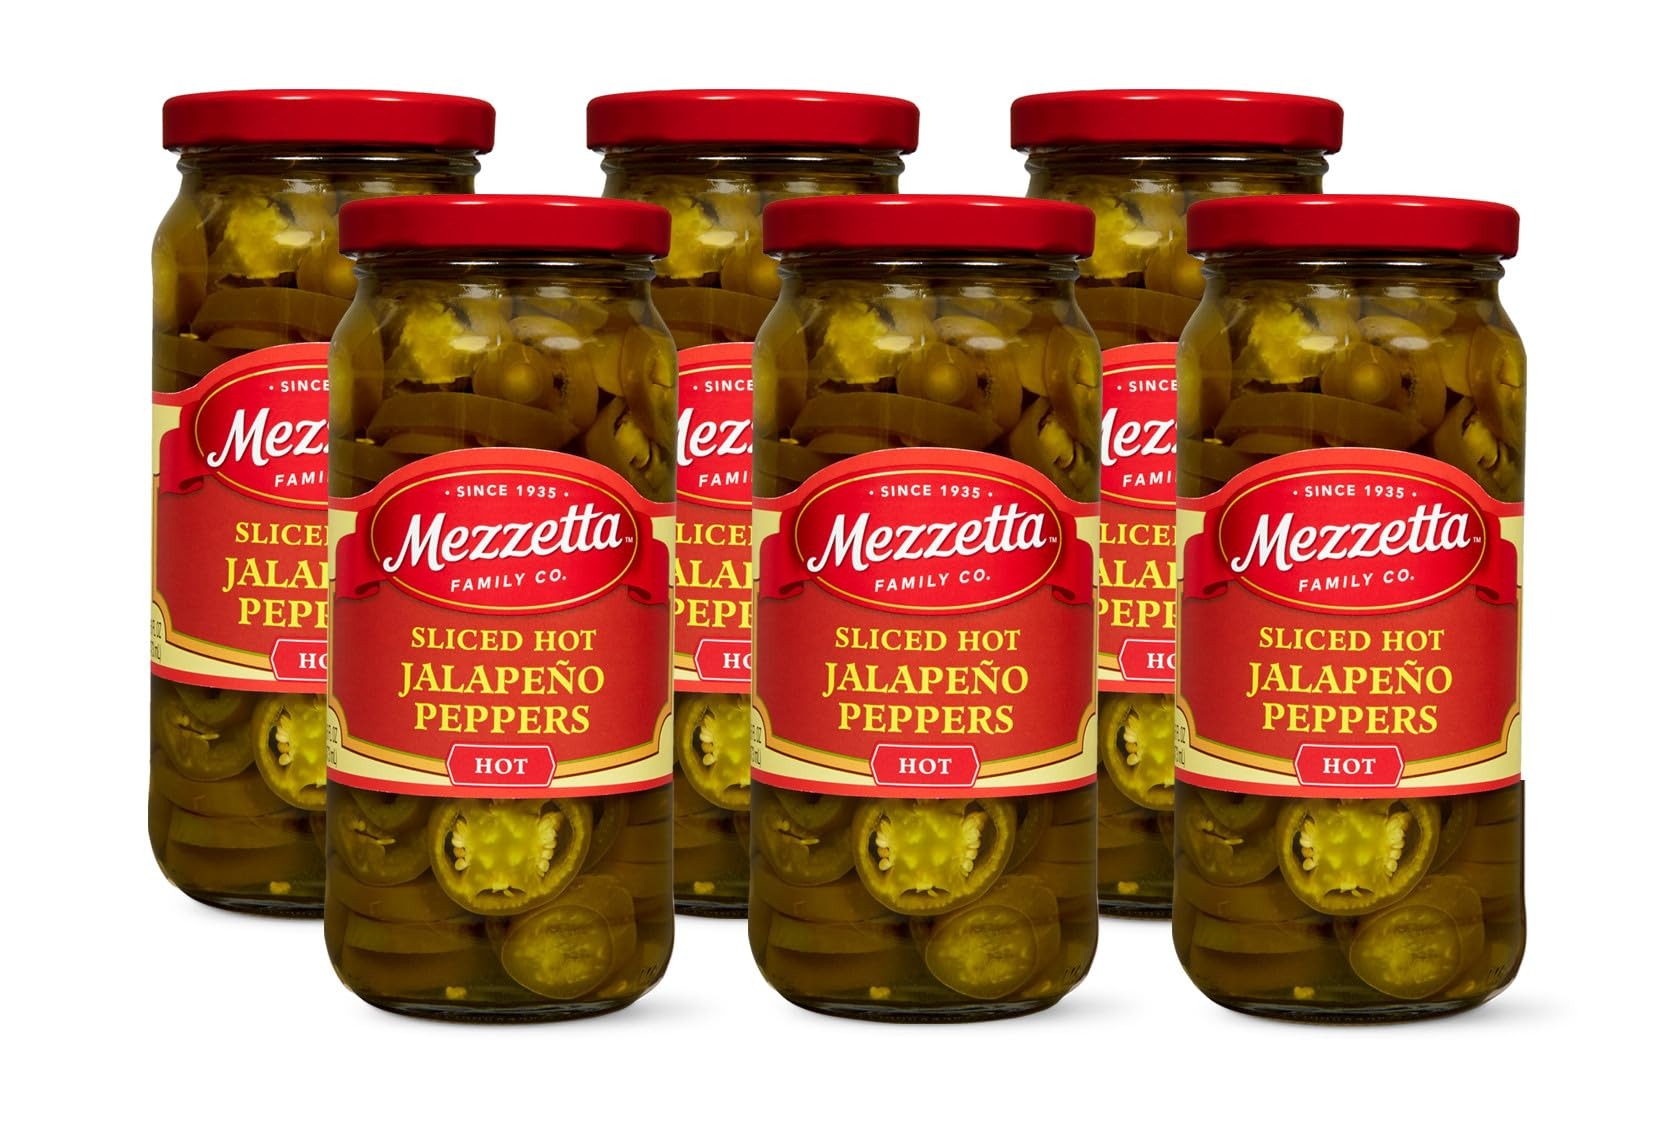
Item Name: Mezzetta Sliced Hot Jalapeno Peppers| Gluten Free, Kosher, Keto | 16 Fluid Ounce Jar (Pack of 6)
Bullet Point 1: CRUNCHY JALAPENO: Our Peppers are tantalizingly hot and robust in flavor with more than enough heat for Nachos or Taco Tuesdays at home, spicing up traditional Mexican recipes with crisp Jalapenos; (6) 16-ounce jars
Bullet Point 2: EXPERIENCE FLAVOR FIESTAS: Mezzetta Sliced Hot Jalapeno Peppers require no preparation, perfect for a quick snack or a complement to Grilled Corn and Roasted Garlic Turkey Chili; Certified Gluten Free, Kosher, Keto
Bullet Point 3: PEPPY PEPPERS: Moderately Hot Jalapeno peppers are 2-3 inches long with a deep green color; Tamed jalapenos are a unique variation that deliver robust flavor, without extreme heat
Bullet Point 4: OUR PURPOSE: Mezzetta selects the finest ingredients the world has to offer, to inspire more people to add a little more happiness in their life through food; Because when you share food, you're sharing part of who you are
Bullet Point 5: FOUR GENERATIONS IN THE MAKING: Mezzetta is a family-owned company 85 years in the making and we're on a mission - to bring a little happiness to everyday life through handed-down recipes and unforgettable flavors
Product Description: Robust in flavor with plenty of heat, our Sliced Hot Jalapeño Peppers boast a tender texture and crisp flavor that's sure to please. Tantalize your tongue by adding these to your favorite Mexican recipes.
Value: 96.0
Unit: Ounce

Price: 3.74